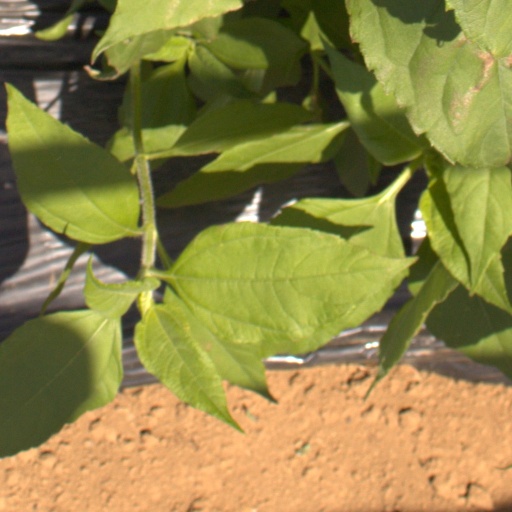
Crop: Jerusalem artichoke